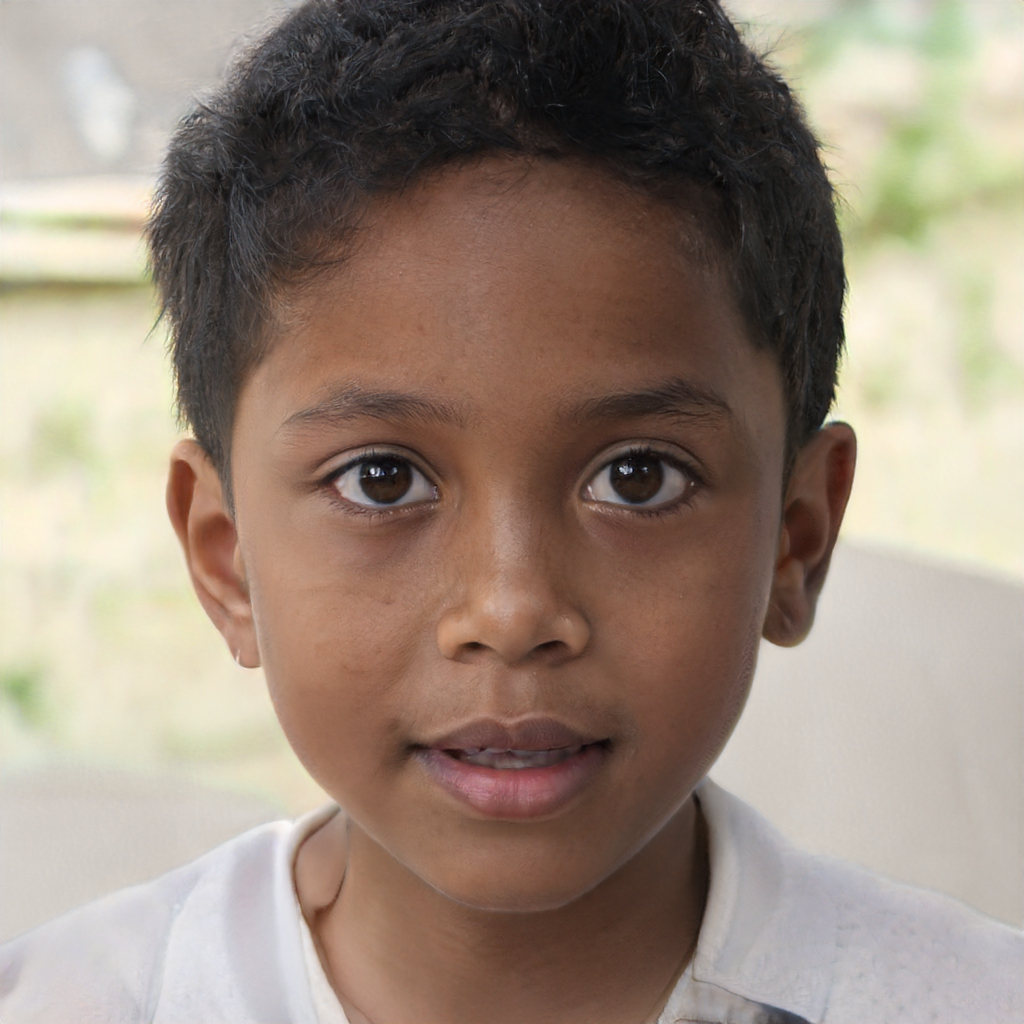
Gender: Male